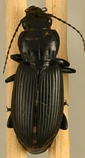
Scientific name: Pterostichus melanarius
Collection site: Woodworth Site (WOOD), plot WOOD_023